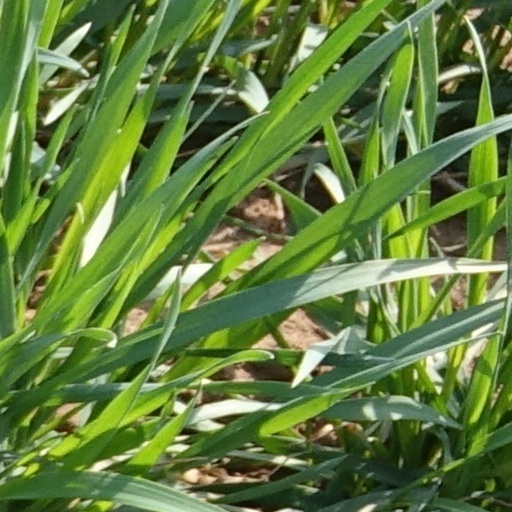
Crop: wheat